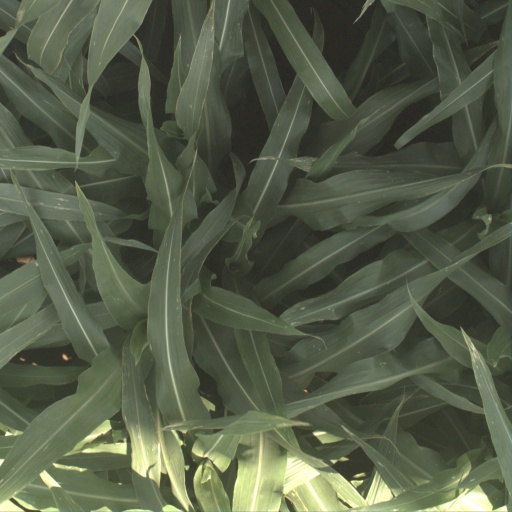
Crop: sorghum